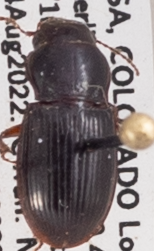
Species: Cratacanthus dubius
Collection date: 2022-08-24
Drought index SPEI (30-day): -0.786
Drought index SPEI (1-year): -1.578
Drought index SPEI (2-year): -1.69